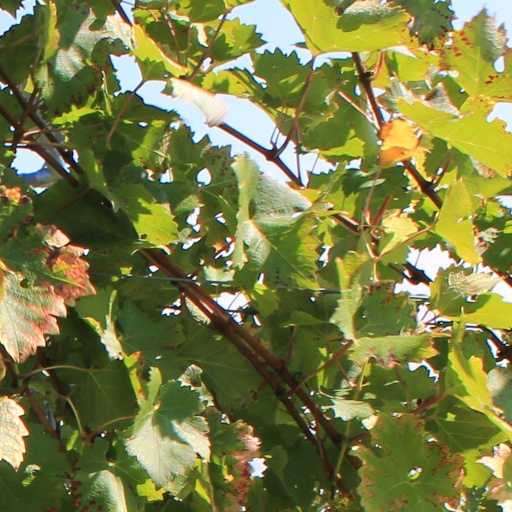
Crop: grape